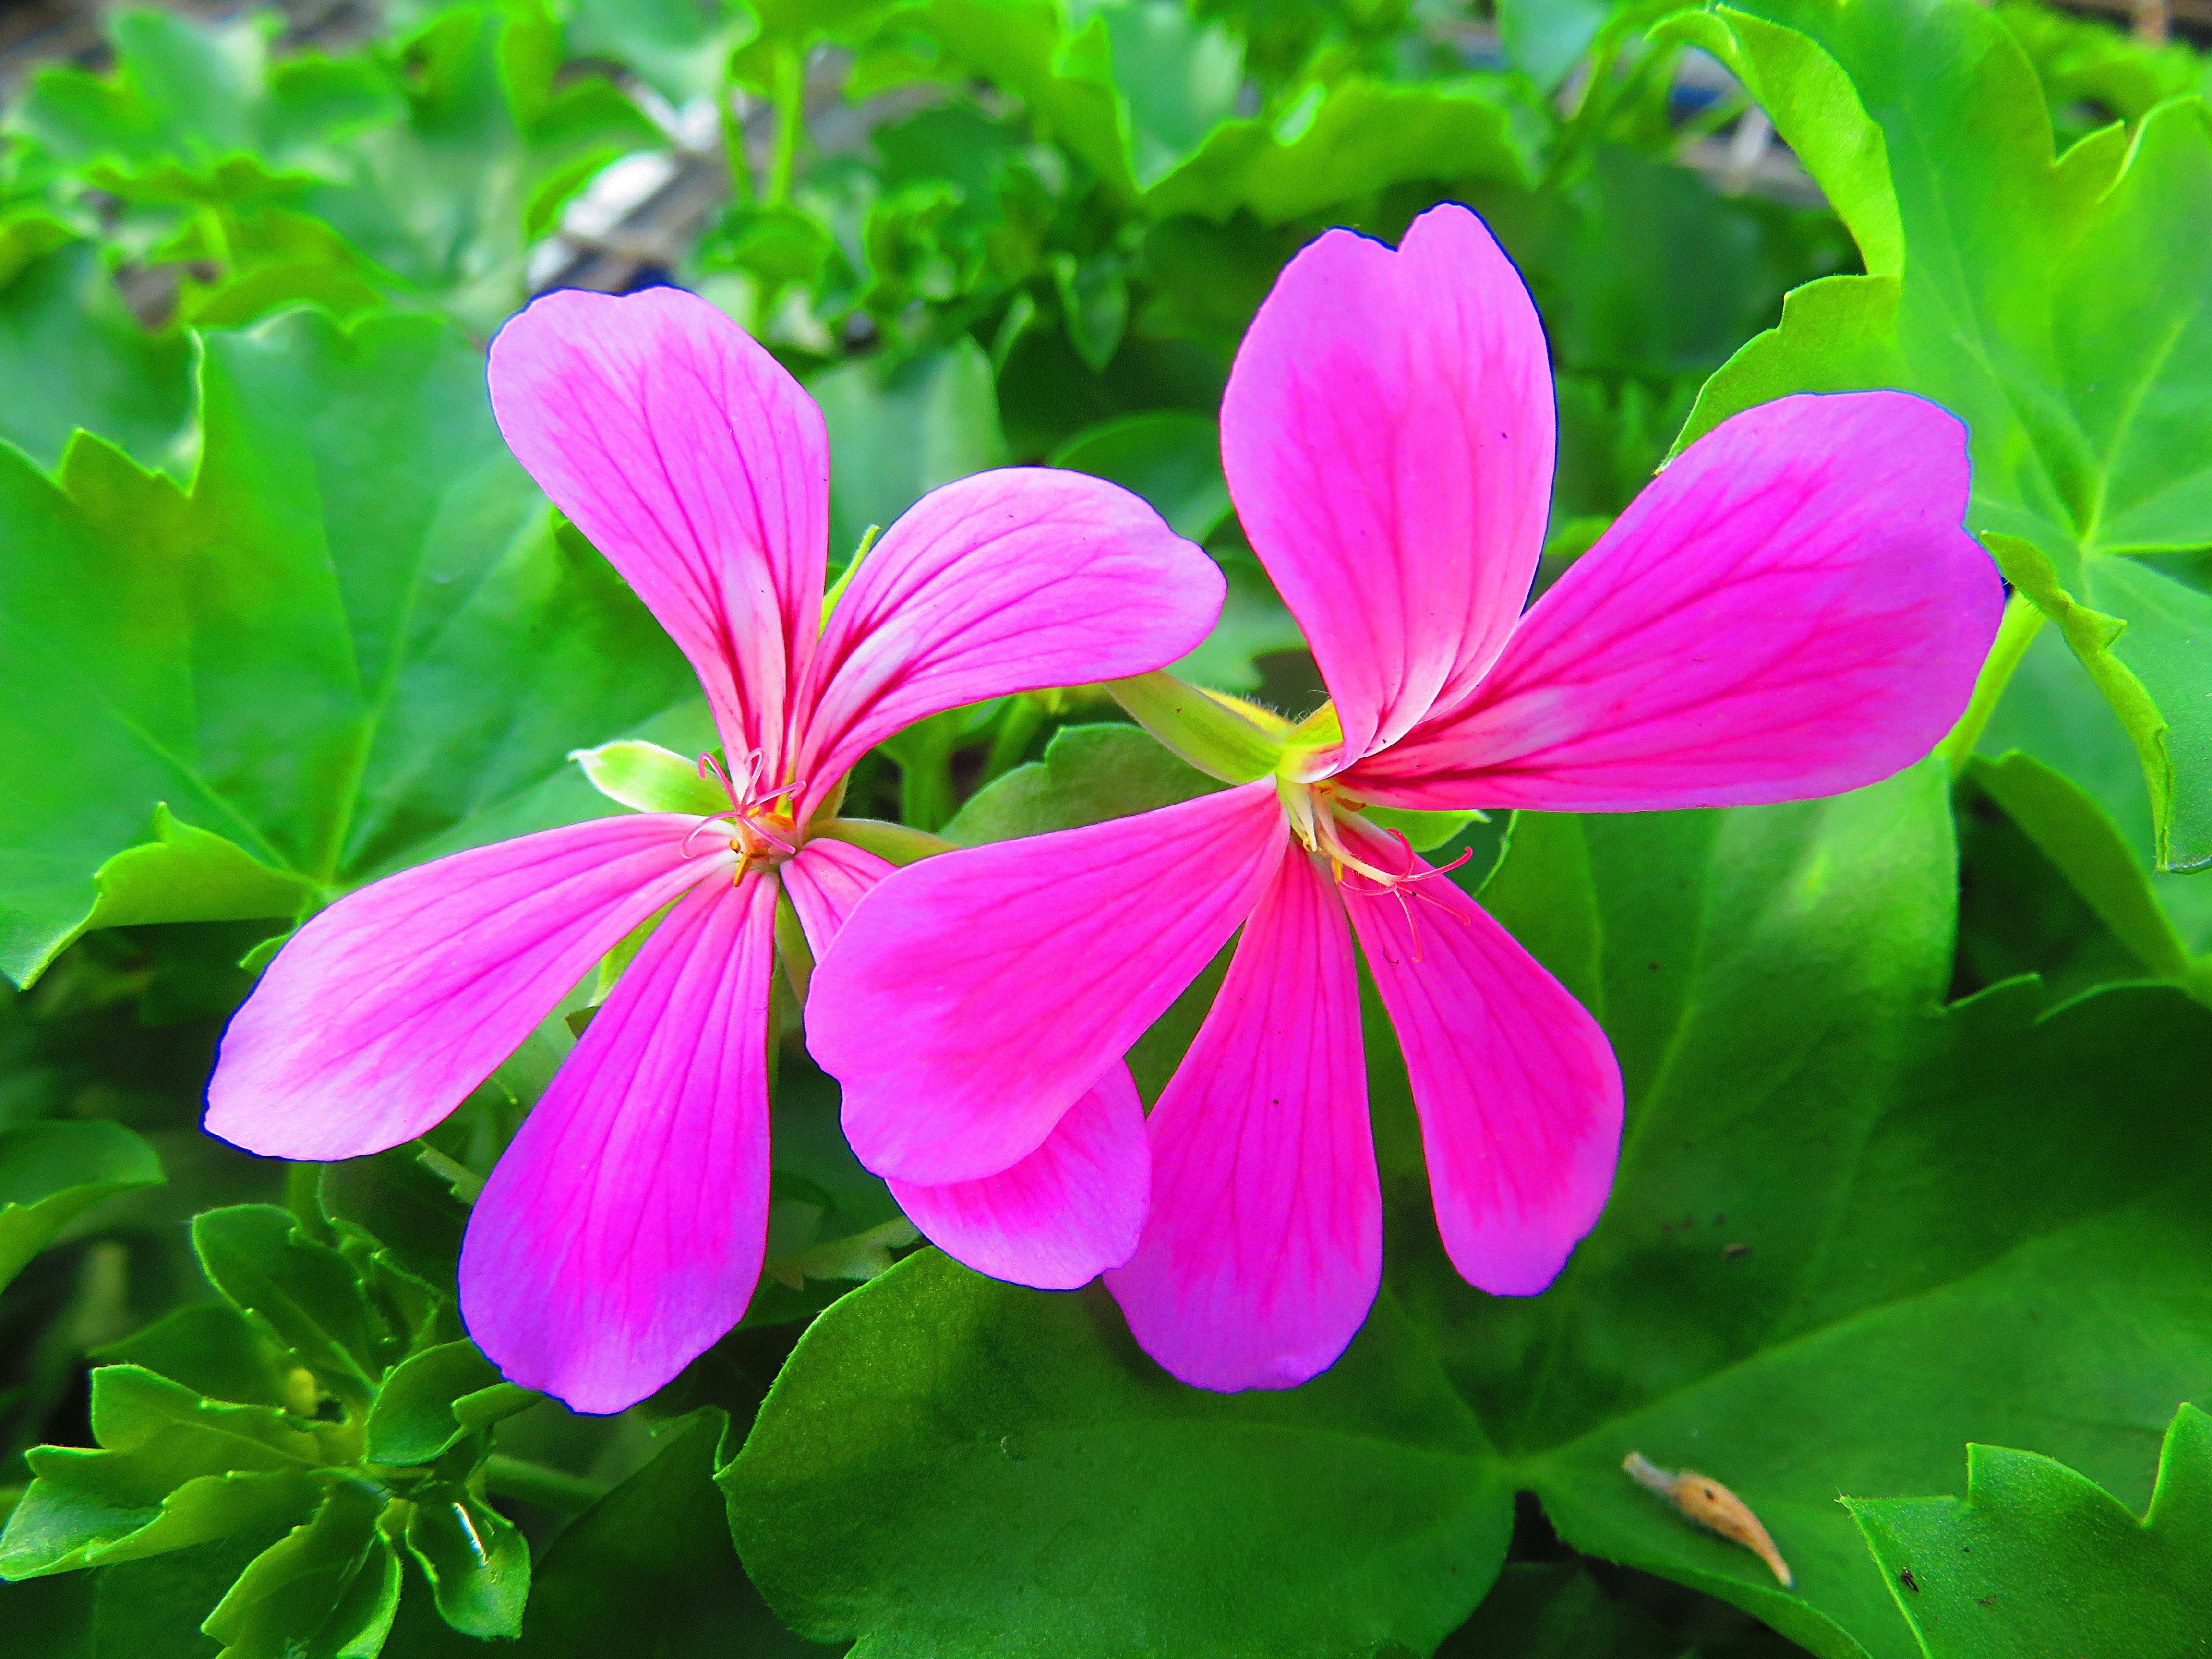
nature, blossom, plant, leaf, flower, petal, summer, green, botany, pink, flora, wildflower, geranium, shrub, pelargonium, macro photography, flowering plant, annual plant, land plant, geraniales